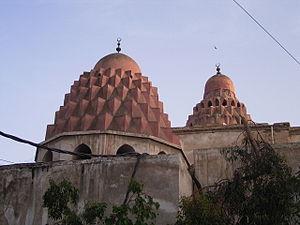
Nour ad-Din Mahmûd el Mâlik al Adil, aussi appelé Nur al-Din, ou Nûreddîn, appelé aussi Noradin par les Francs, est une des principales figures de la contre-croisade du XIIᵉ siècle qui lutte contre la présence des croisés en Syrie ainsi qu'en Égypte et prône pour cela l'unification des musulmans.